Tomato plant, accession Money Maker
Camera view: tilt-top (135 deg); turntable rotation: 120 degrees
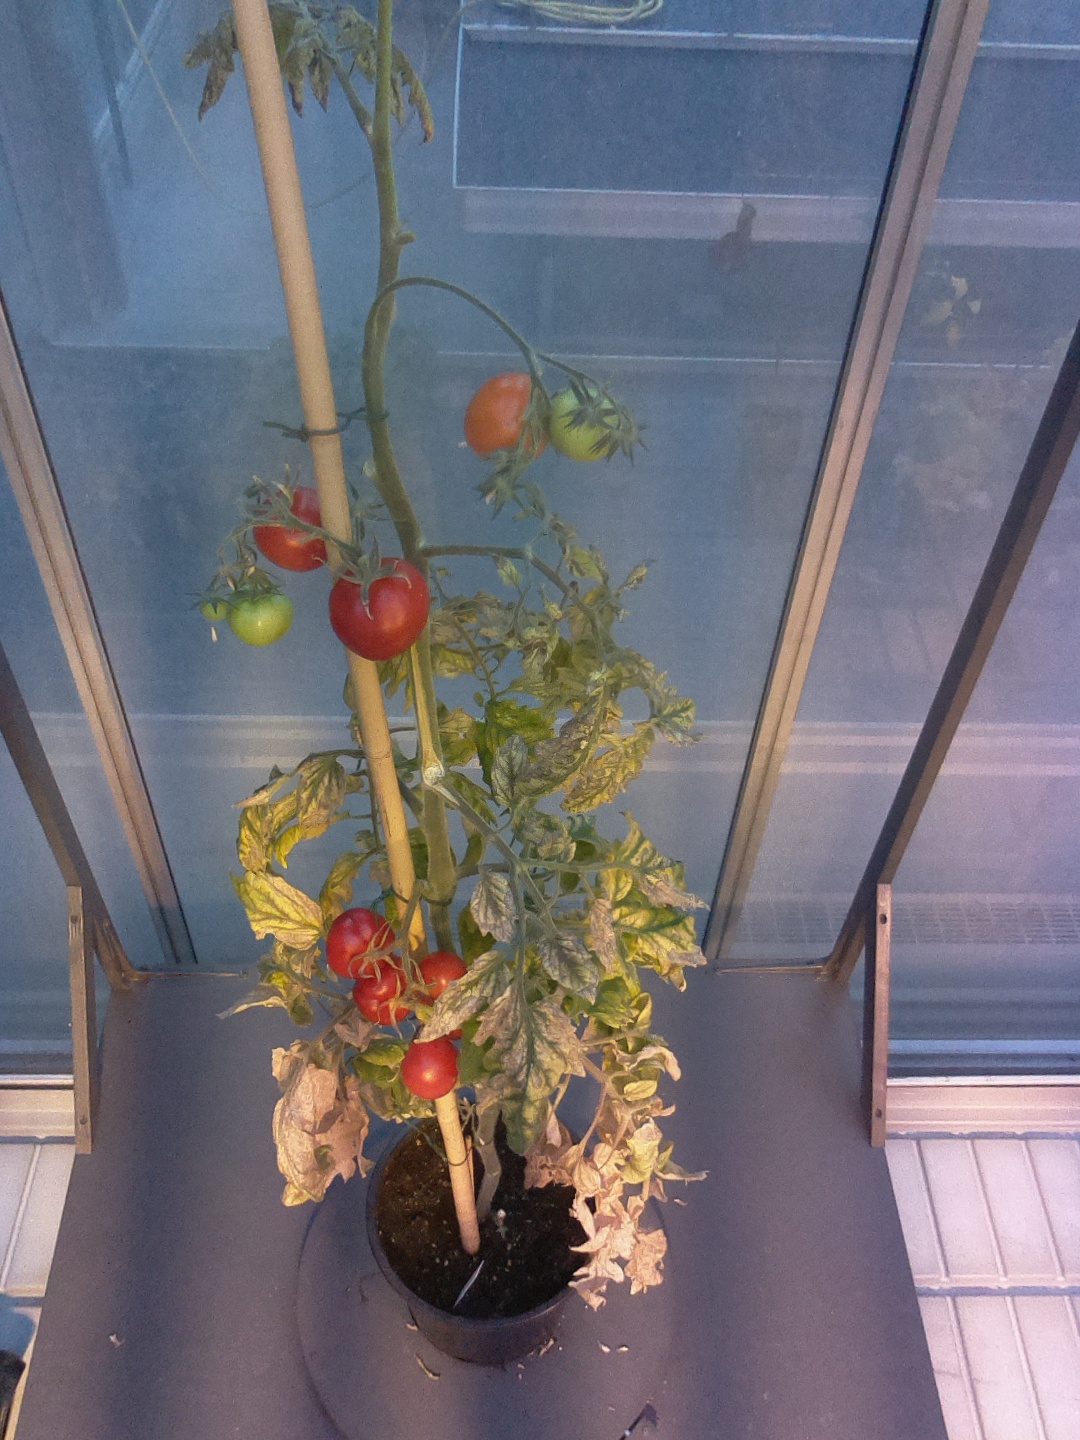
BBCH growth stage 89: 90%-100% of fruits show typical fully ripe color